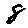
Label: 8